1950s in music

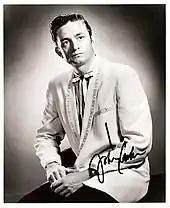
Johnny Cash became one of the most popular country music artists during the 1950s.

By the late 1950s, the Nashville sound became country music's response to continued encroachment of genre by rock artists. This new style emphasized string sections, background vocals and crooning lead vocals in the vein of mainstream popular music, but utilizing production styles and themes seen in country music. Artists like Eddy Arnold and Jim Reeves, both who had been well established earlier in the decade, were early pioneers in this style, which went on to see its greatest success in the 1960s. One of the first major Nashville Sound hits was "Oh, Lonesome Me" by Don Gibson. Also popular was the "saga song", often a song with a historical background or having themes of violence, adultery and so forth. Songs by artists such as Johnny Horton ("The Battle of New Orleans" and "When It's Springtime in Alaska"), Stonewall Jackson ("Waterloo"), Marty Robbins ("El Paso") and Lefty Frizzell ("Long Black Veil") dominated the charts starting in 1959 and continuing into the early 1960s.